Amna Al Haddad

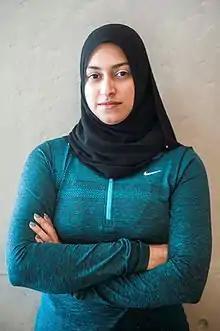

Amna Al Haddad (born 21 October 1989) is an Emirati female weightlifting athlete and former journalist.